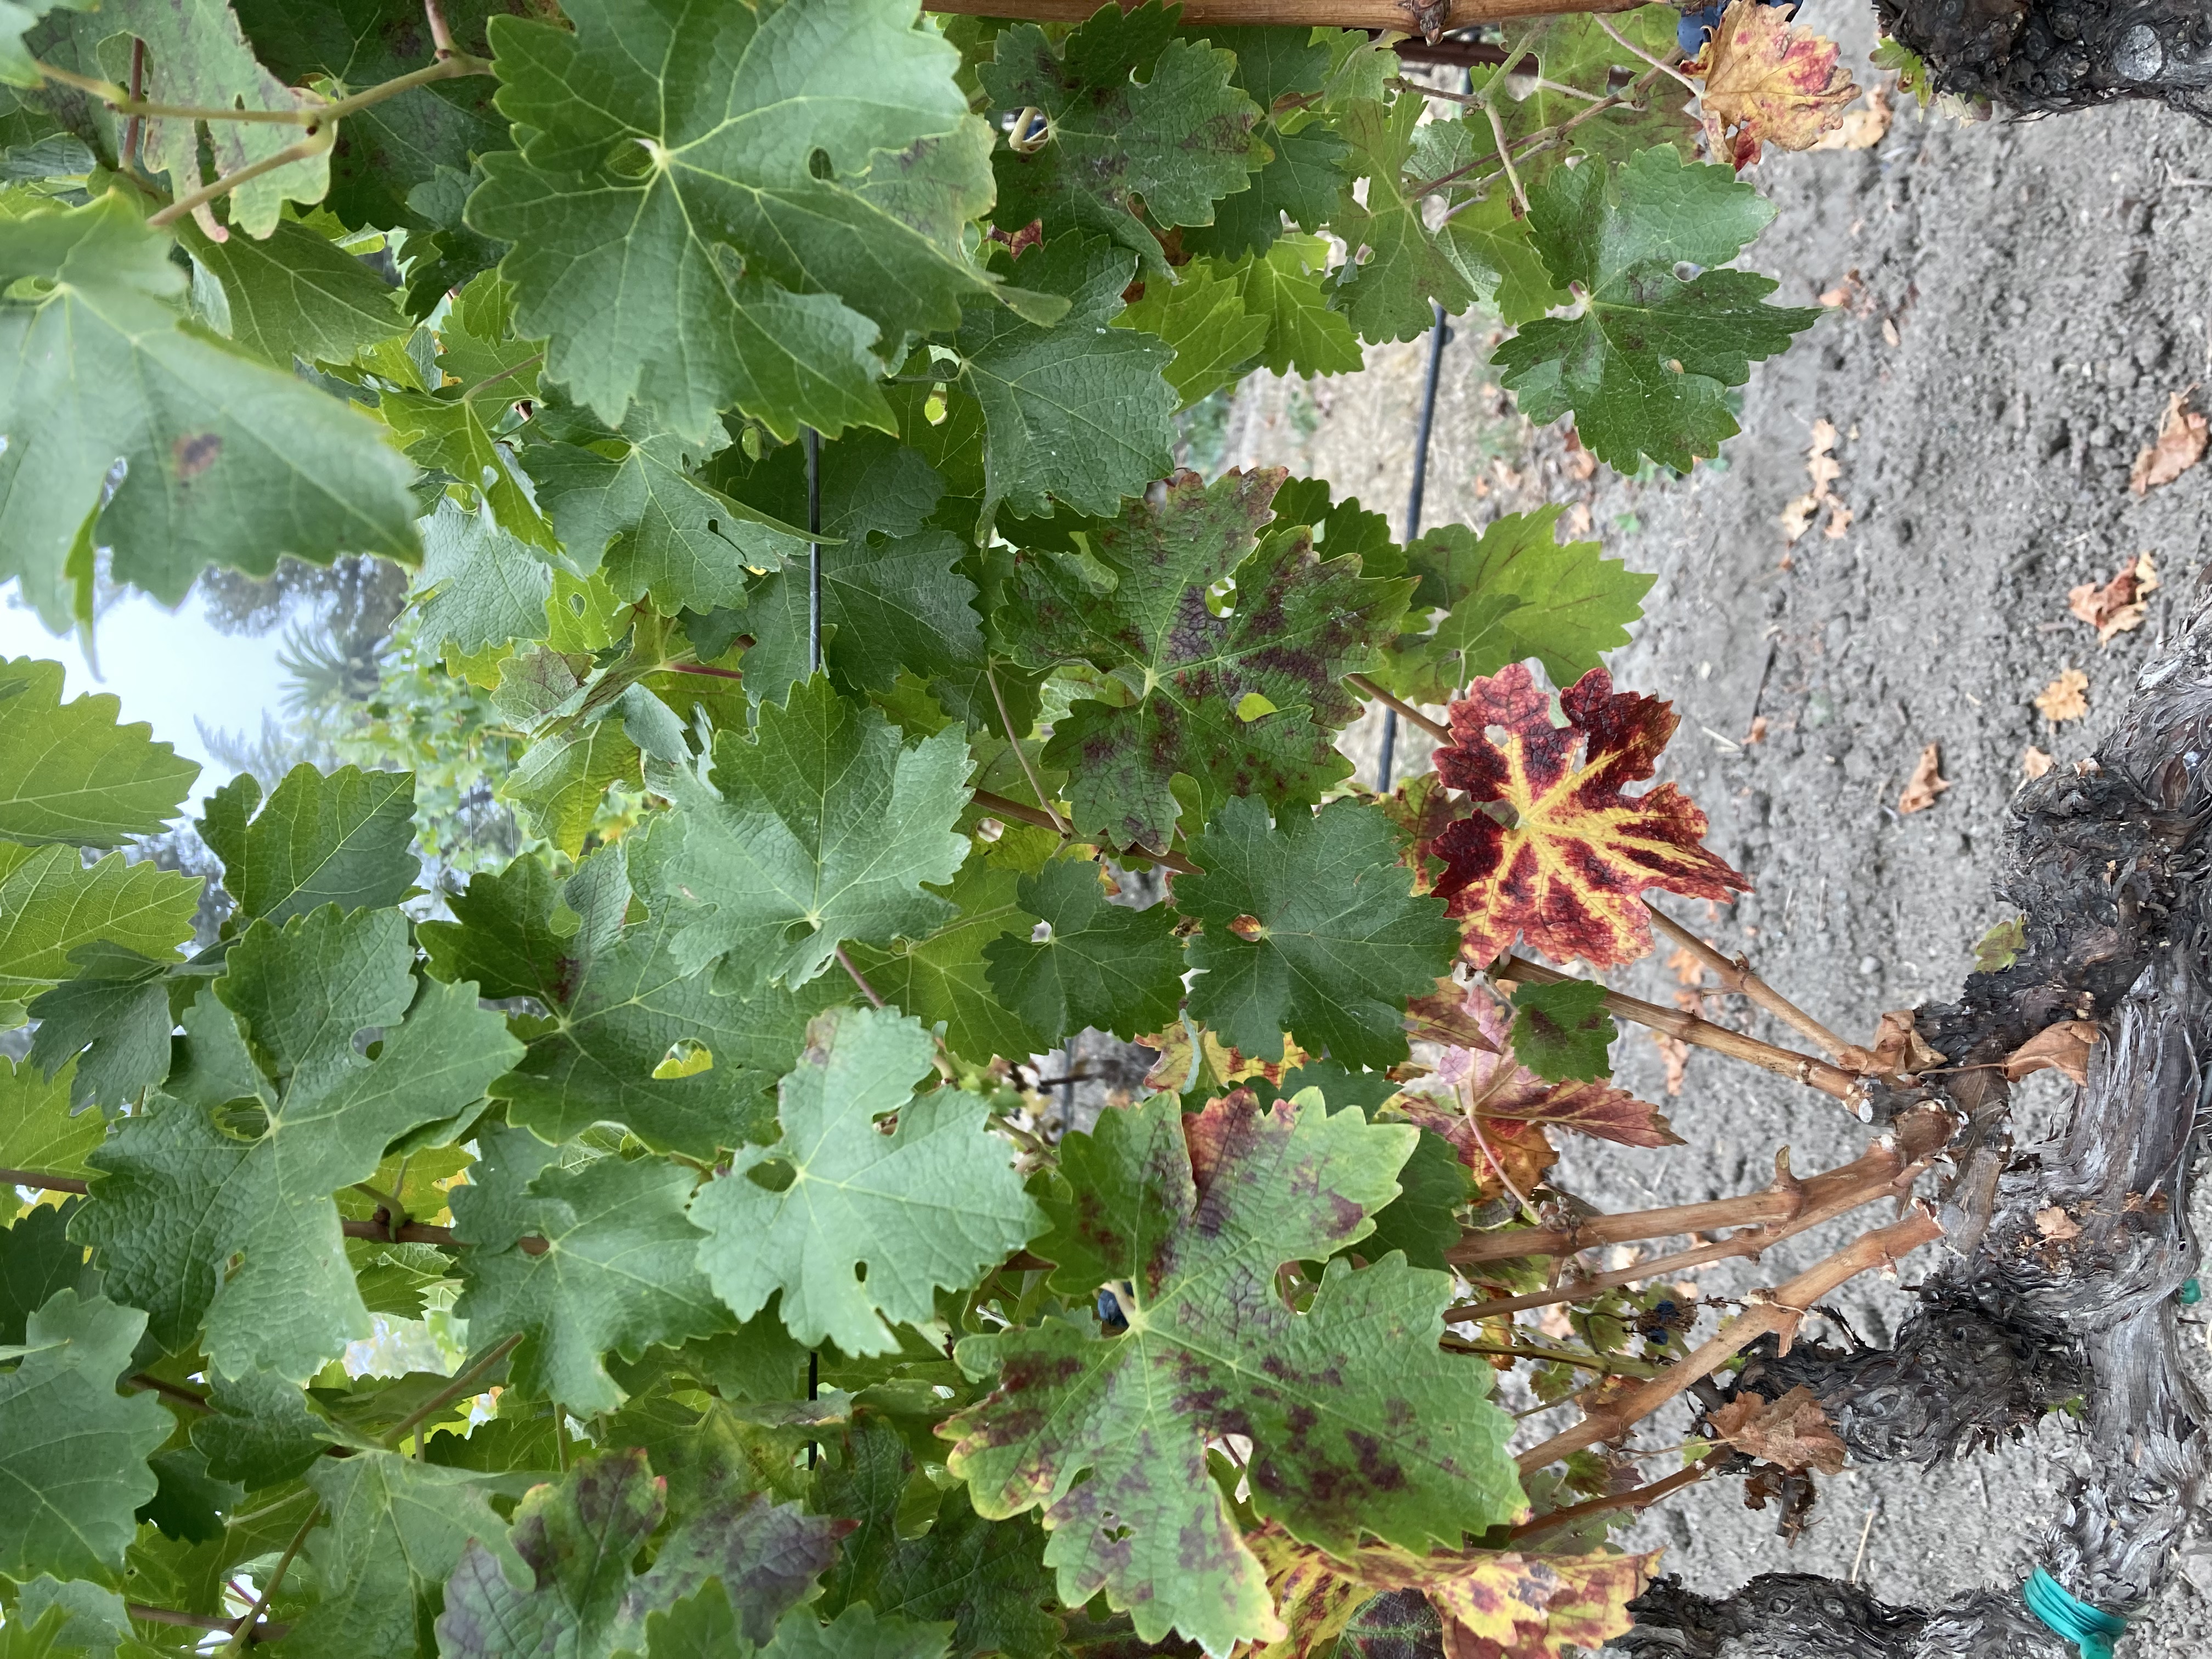
Label: Red Blotch